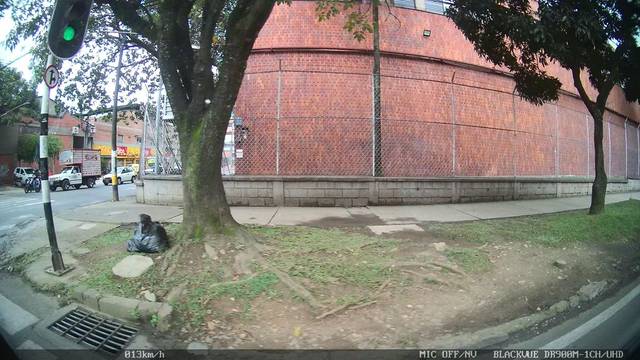
Region: Colombia
Coordinates: 6.201, -75.584